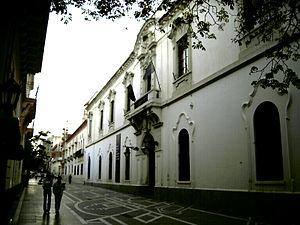
La province de Córdoba est une province de l'Argentine. Située dans le centre-nord du pays, elle est parfois appelée le « Cœur de l'Argentine ». Sa capitale est Córdoba, la deuxième plus grande ville du pays. La province a une superficie de 165 321 km² et une population de 3 567 654 habitants en 2015, ce qui en fait la deuxième province la plus peuplée du pays, après celle de Buenos Aires.